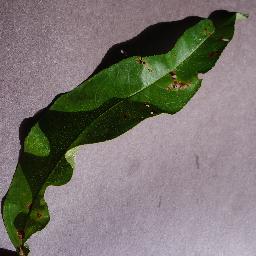
Label: Peach___Bacterial_spot